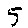
Label: 5